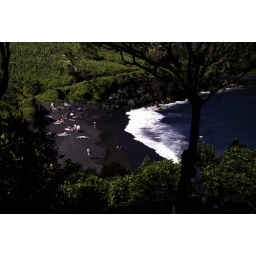
Taken in Maui, Hawaii. This is one of the many black sand beaches on this island.